William Henry Gregory

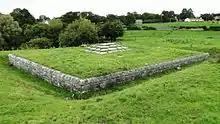
The Gregory family vault near Coole Park, County Galway in 2016. Originally located on the demesne, it now lies on farmland in Kiltartan between the N18 and M18 (construction site) roads.

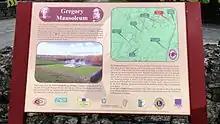
Information sign on the Gregory family vault.

Gregory died of respiratory failure in London on 6 March 1892. His autobiography was edited and published by Lady Gregory in 1894. He bequeathed the important painting "Christ in the House of Martha and Mary" by Diego Velázquez, along with three other works including a Jan Steen, to the National Gallery, London of which he had been a Trustee from 1867 onwards.